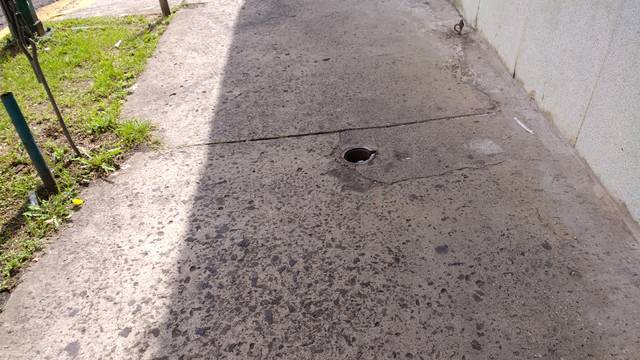
Region: Mexico
Coordinates: 19.529, -96.913